JellyCar

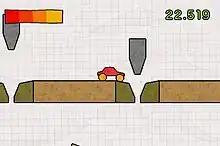
A view of the car, which players control to avoid obstacles.

In "JellyCar", players drive a small car across various platforms and through obstacles in order to reach the goal. The player's car is made out of a gelatinous substance (hence the name), giving it both flexibility and durability. As the player advances through the level, a meter begins to fill; when it fills to capacity, the player can make the car expand and grow into a monster truck, allowing it to traverse larger obstacles for a short period of time.